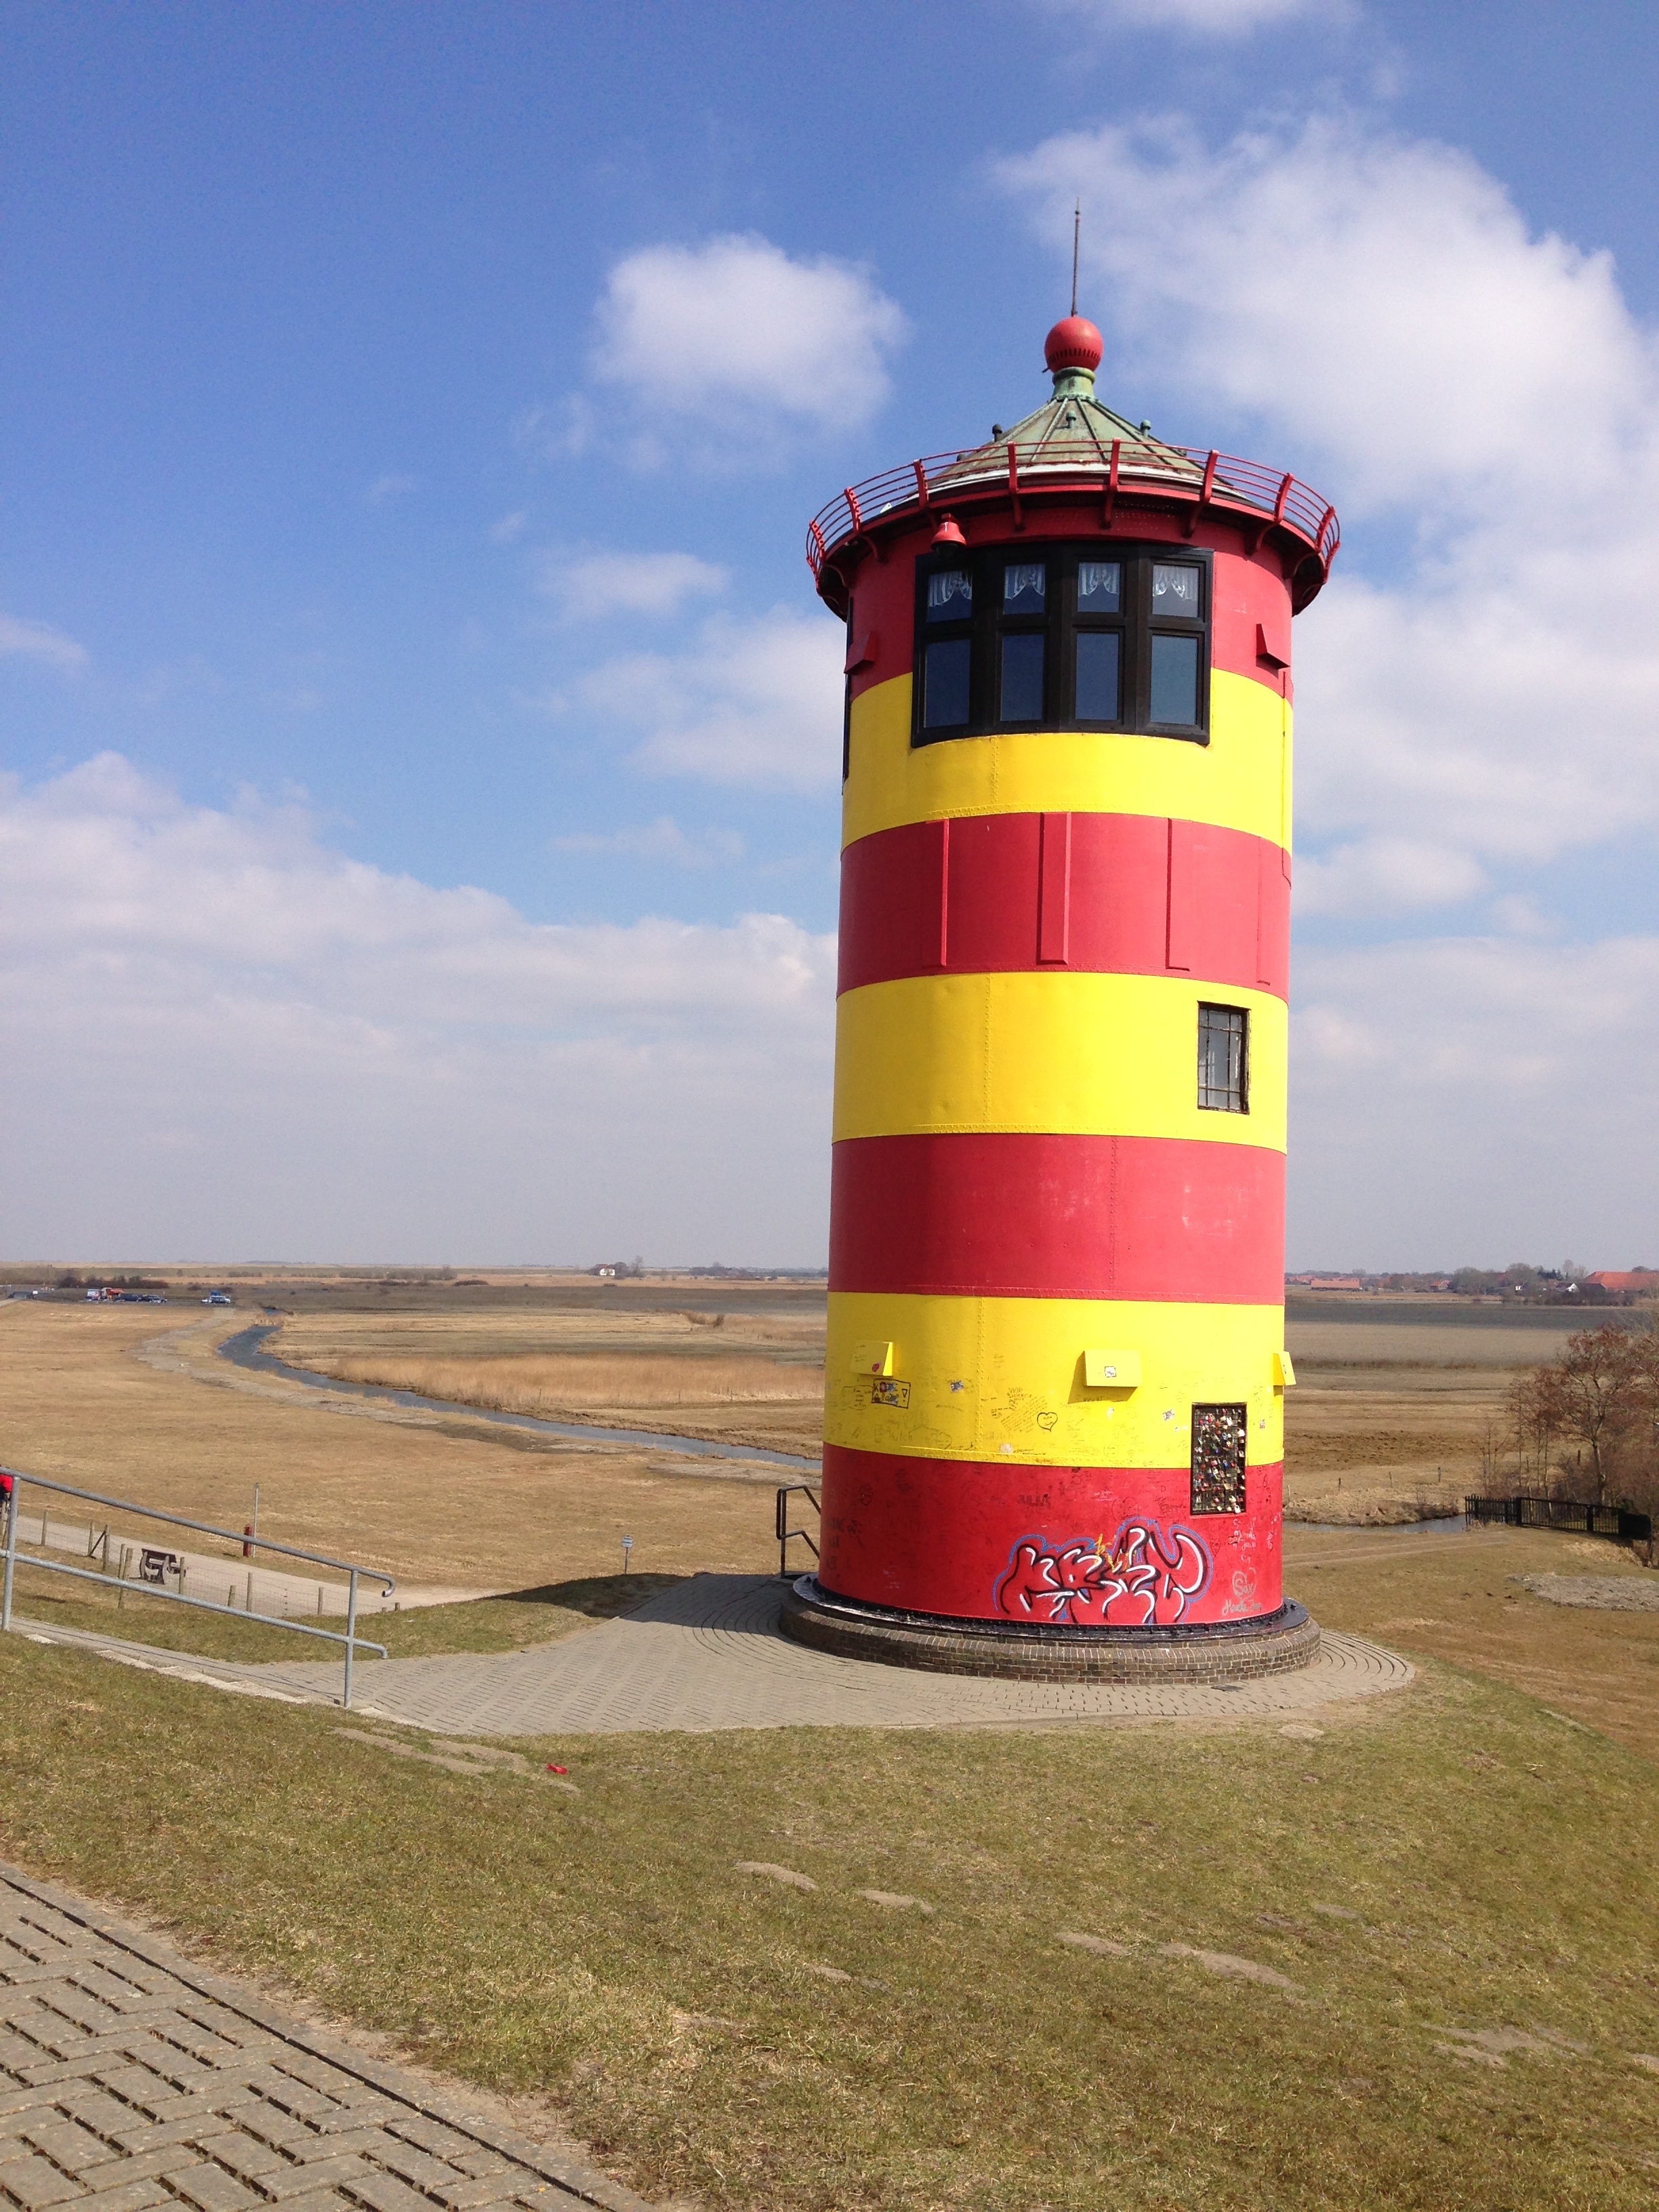
lighthouse, sky, tower, friesland